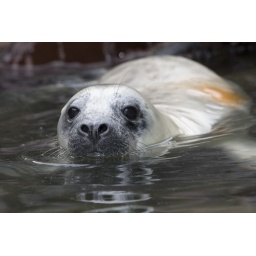
A close -up of a grey seal pup enjoying a bath in a rock pool